Mark 2

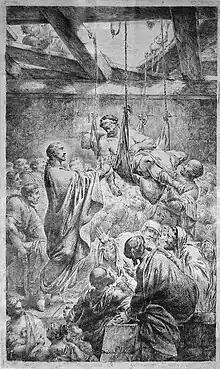
"Christ Heals a Man Paralyzed by the Gout". Mark 2:4. Engraving by Bernhard Rode, 1780.

Jesus returns to Capernaum after a period of absence in the open country. Verse 1 of this chapter sees him "in the house" ("en oikō"). Some translations state that Jesus was "at home". Tom Wright notes that "most people don't realize that this was probably Jesus' own house", although it may have been Peter's house.